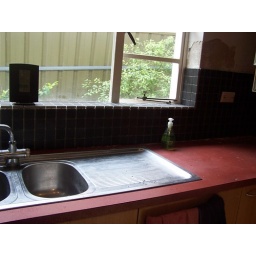
Tiling done around kitchen window